History of FC Bayern Munich

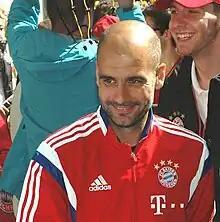
Pep Guardiola in 2014

The next six years for Bayern would be marked by enormous success. It was the time when Ottmar Hitzfeld succeeded Udo Lattek as most successful German coach, even finding a spot for himself amongst the greatest European coaches of all time.